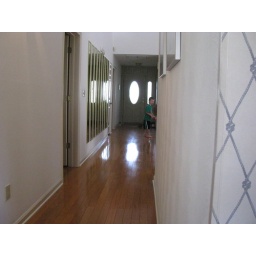
Garrett in the beach house